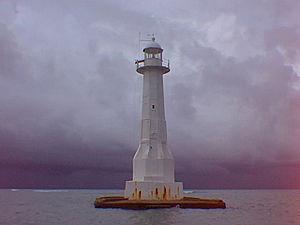
Le phare de Pedra Seca est un phare situé dans la ville de Cabedelo, dans l'État de la Paraíba -.